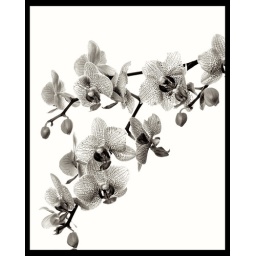
Orchid in black and white